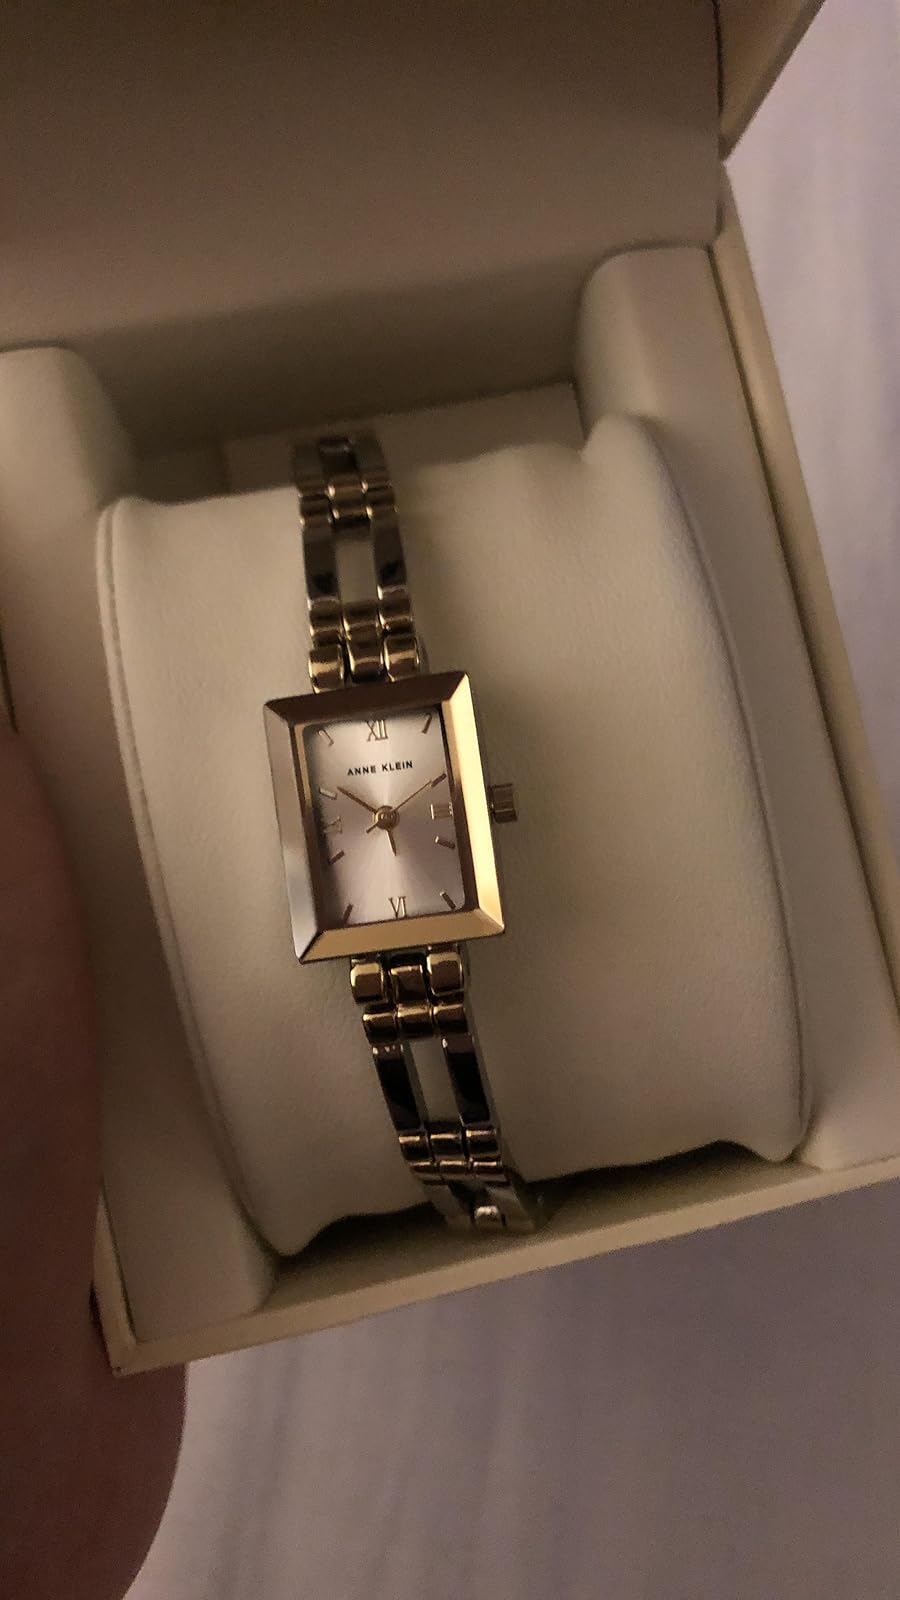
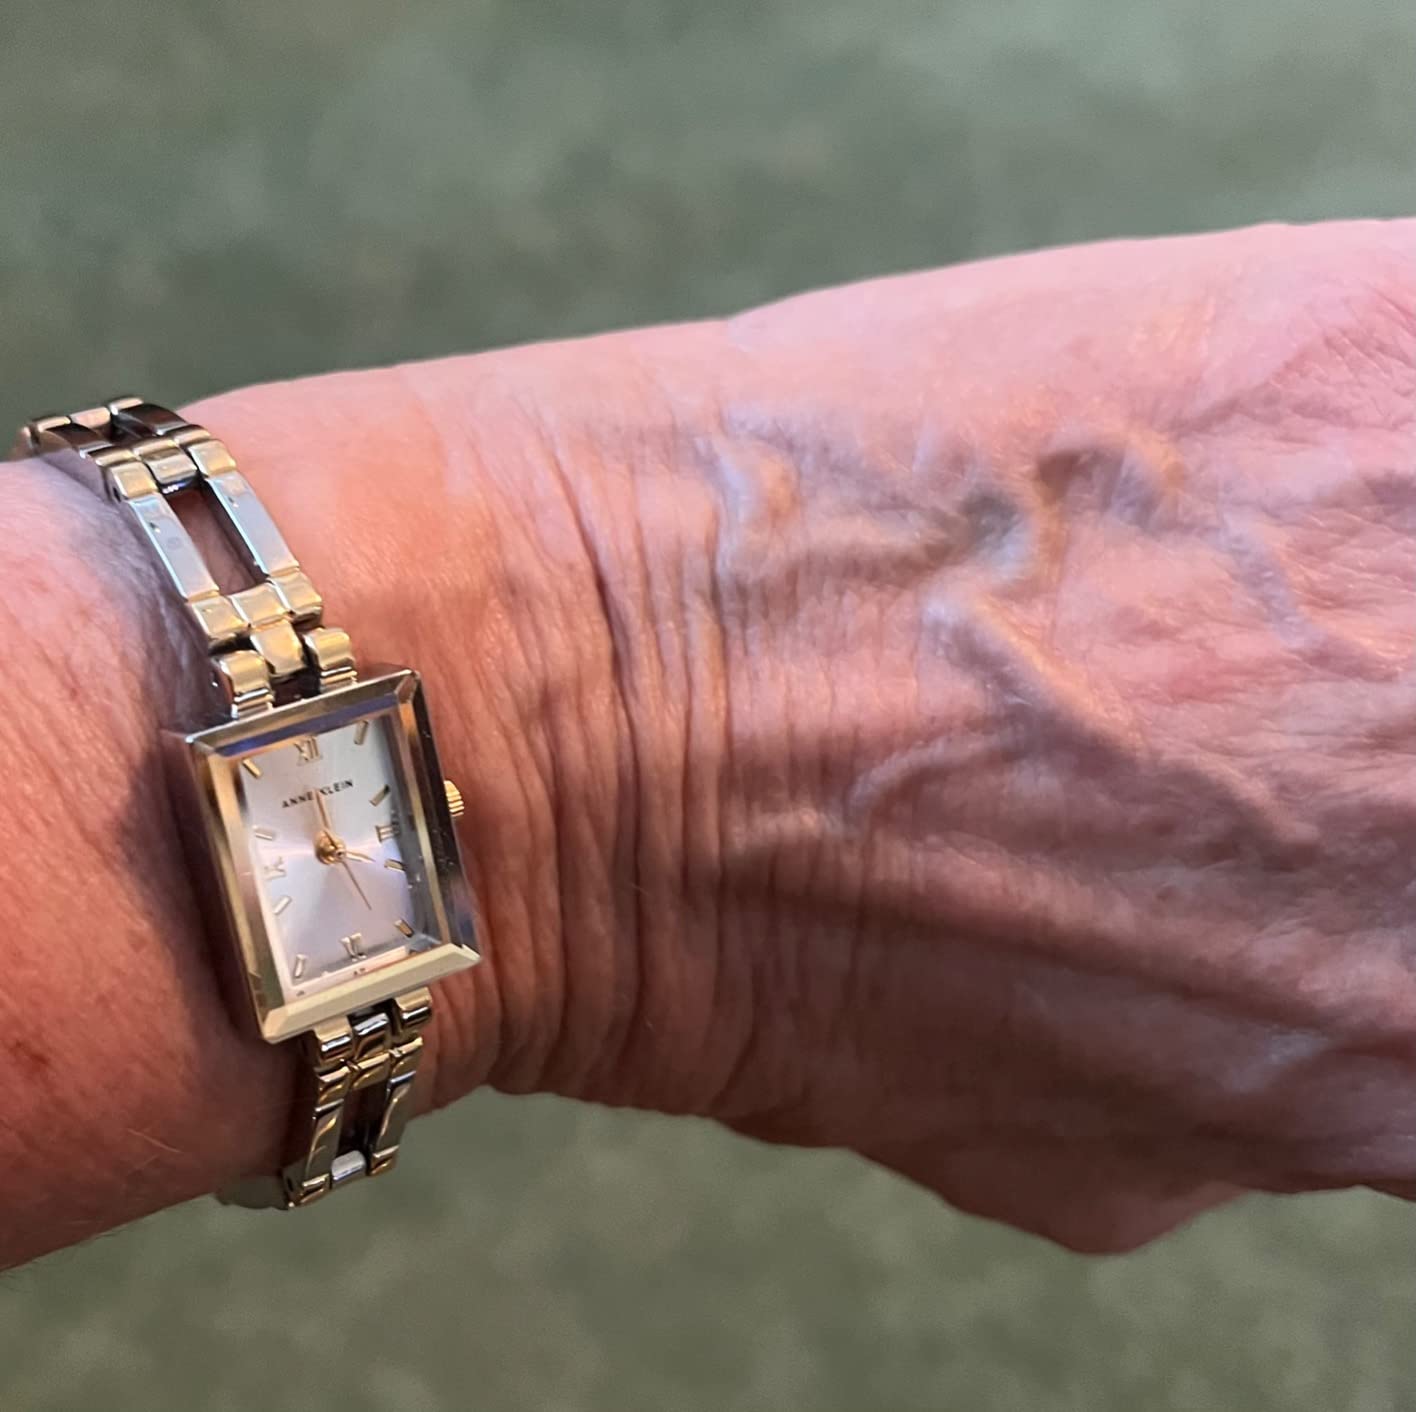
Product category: accessories_watch
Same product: yes